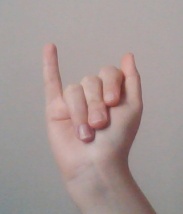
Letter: meem